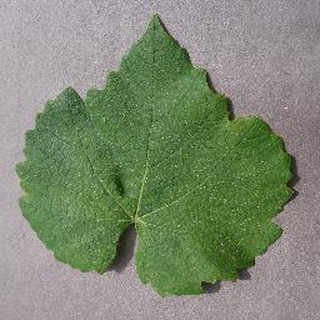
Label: healthy_grape